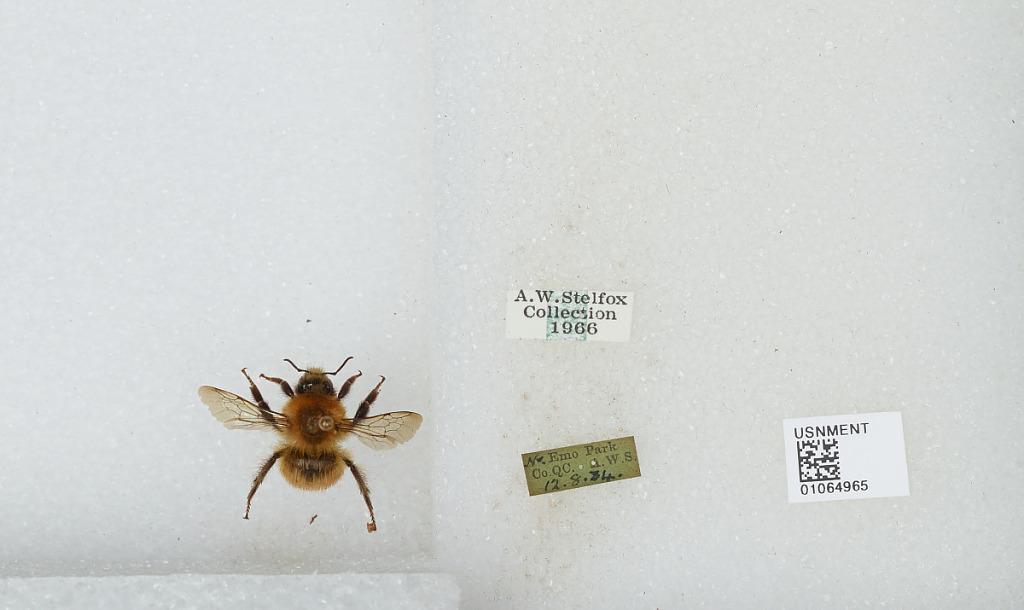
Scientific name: Bombus sp.
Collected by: A. Stelfox
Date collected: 1934-8-12
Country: Ireland
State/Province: Laois
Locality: North Emo Park
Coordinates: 53.1072, -7.1956